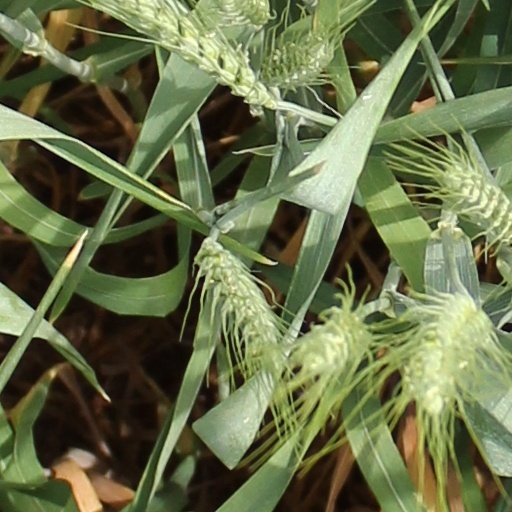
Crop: wheat